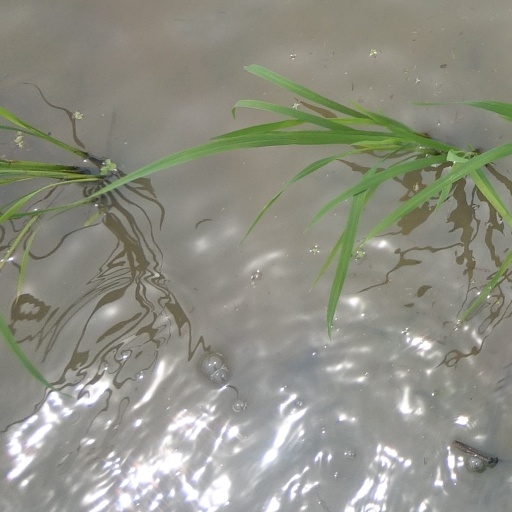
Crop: rice